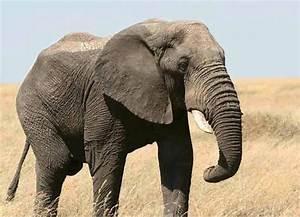
elephant